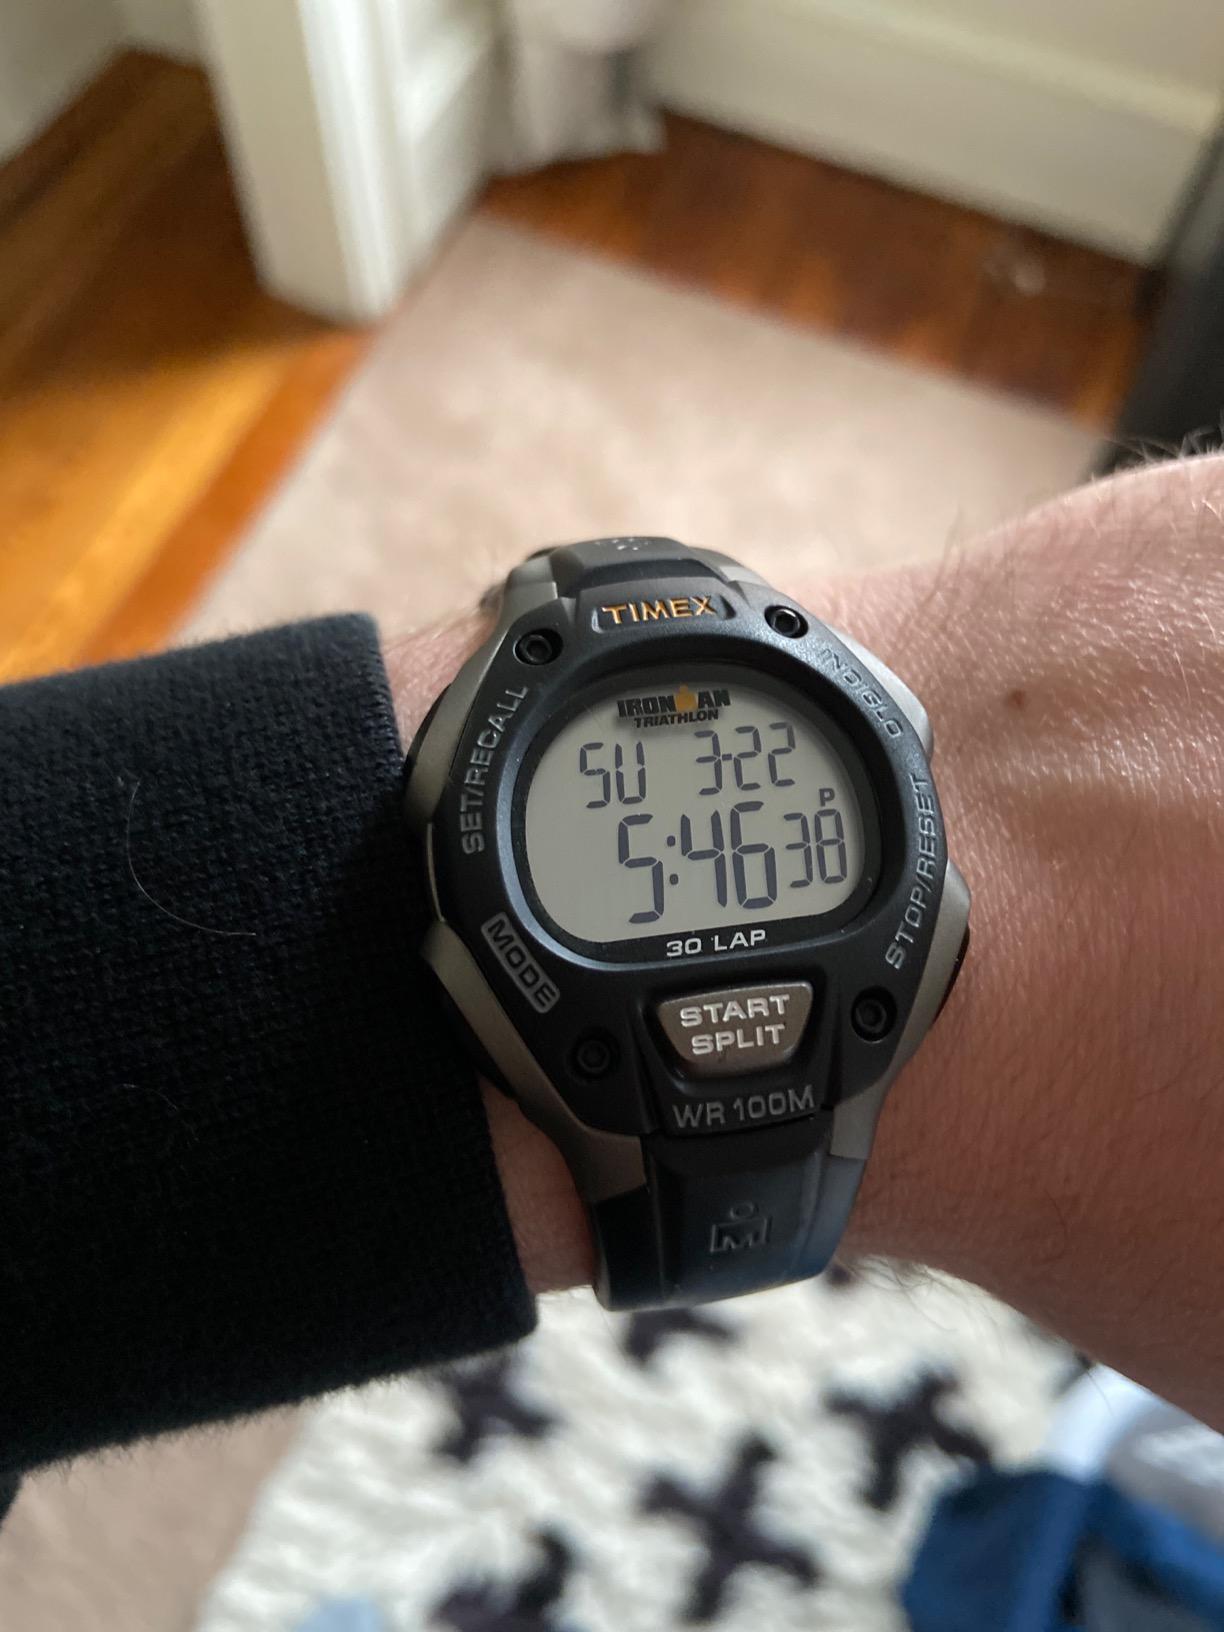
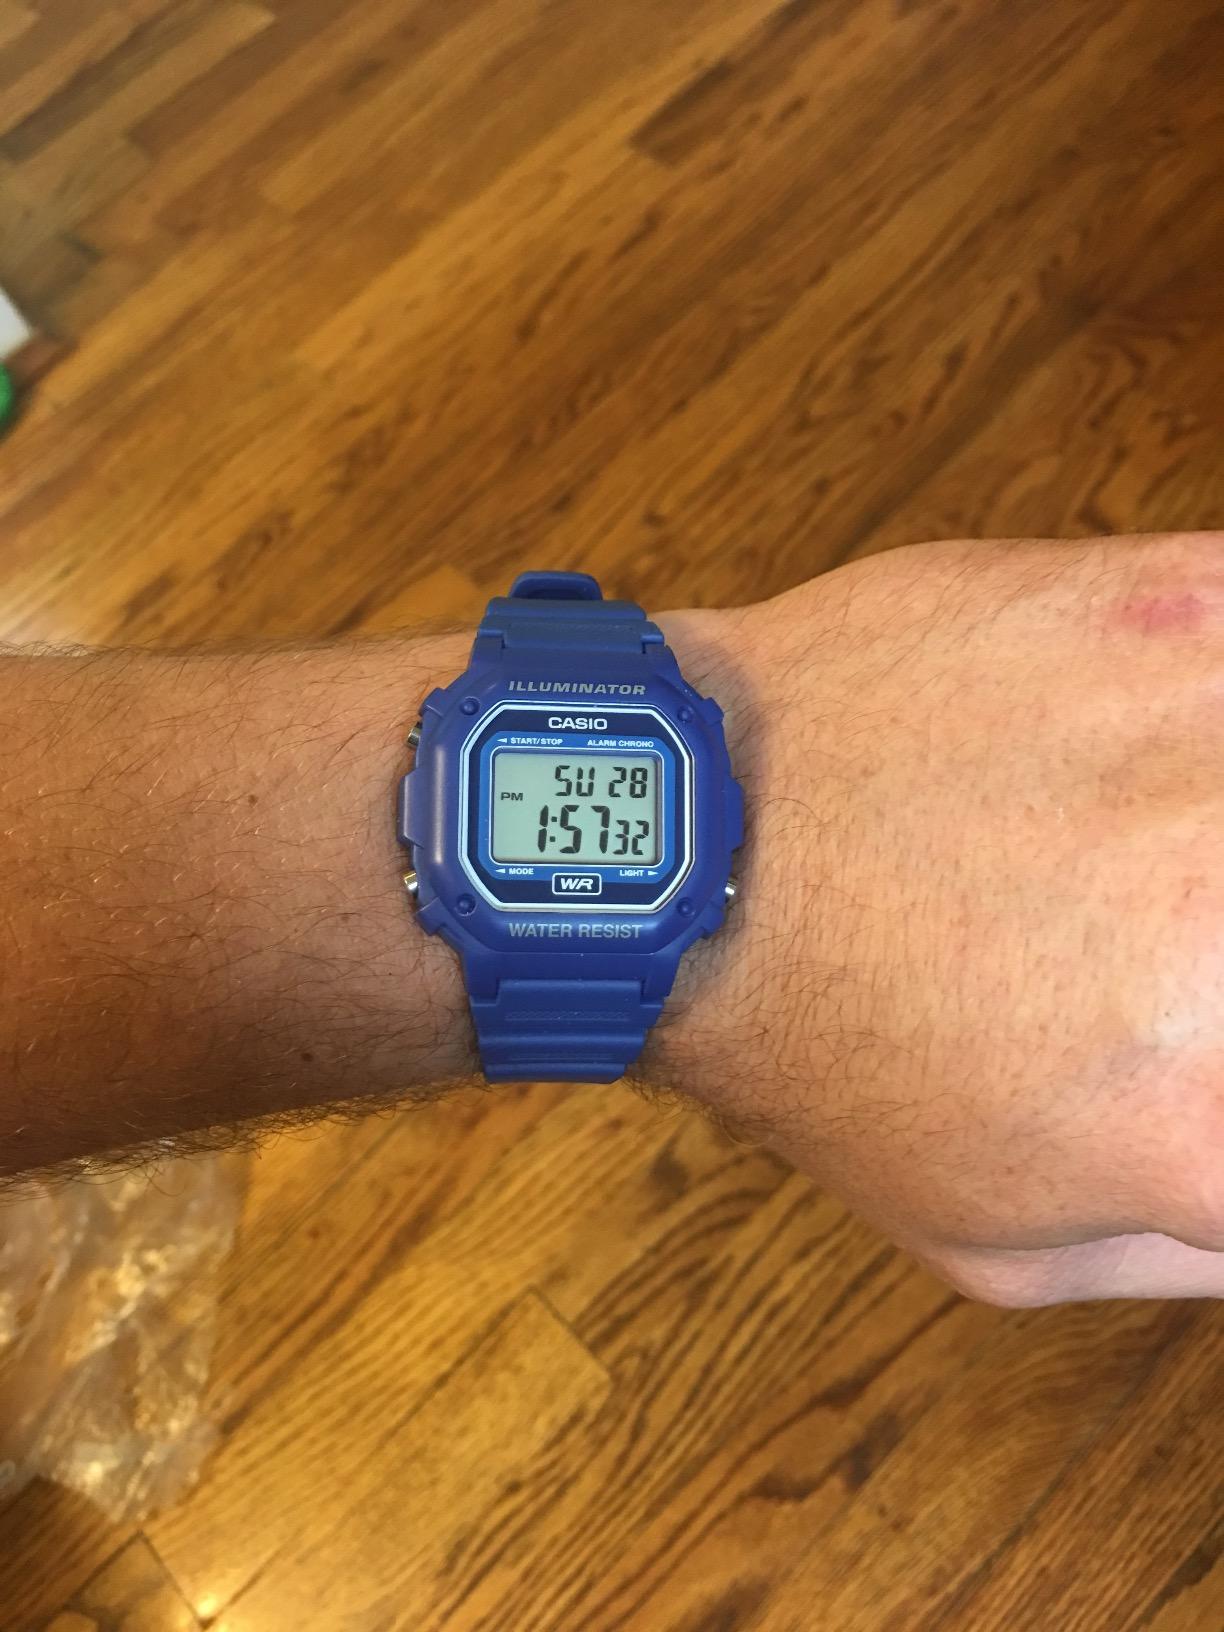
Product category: accessories_watch
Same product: no